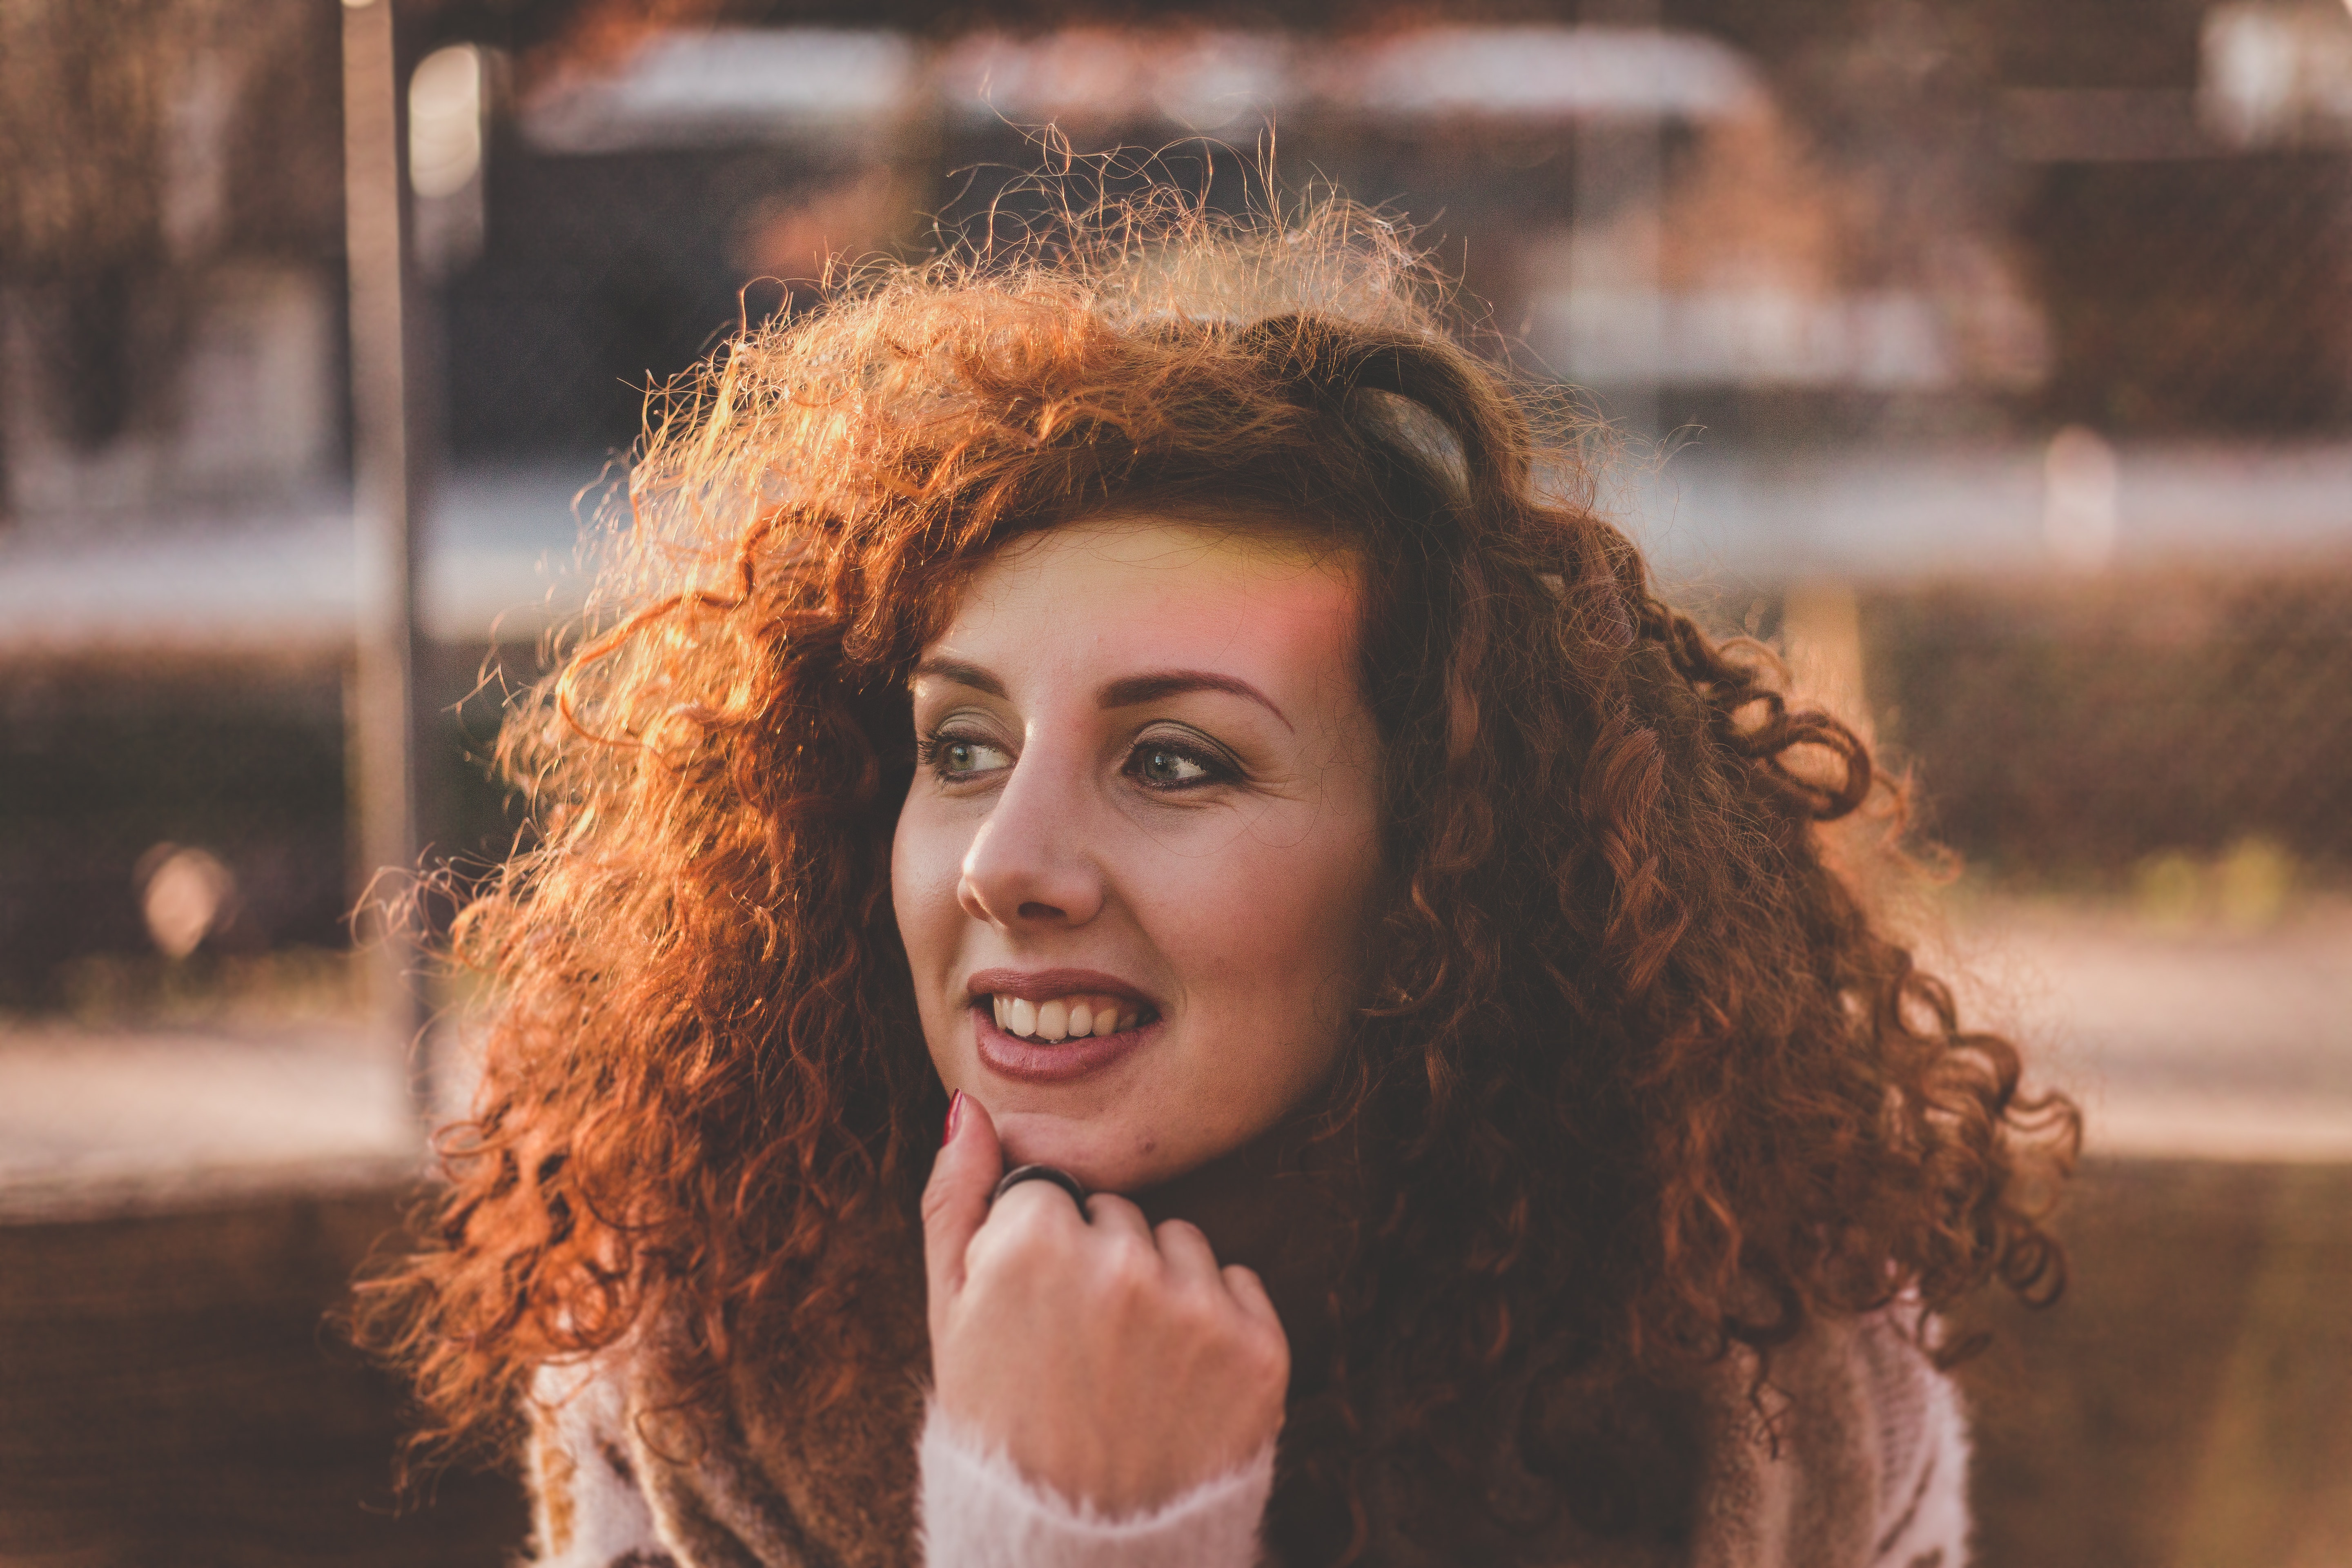
hair, face, facial expression, beauty, head, hairstyle, eyebrow, smile, lip, ringlet, eye, nose, chin, long hair, organ, forehead, human, fun, brown hair, photography, hair coloring, mouth, black hair, portrait photography, happy, photo shoot, model, red hair